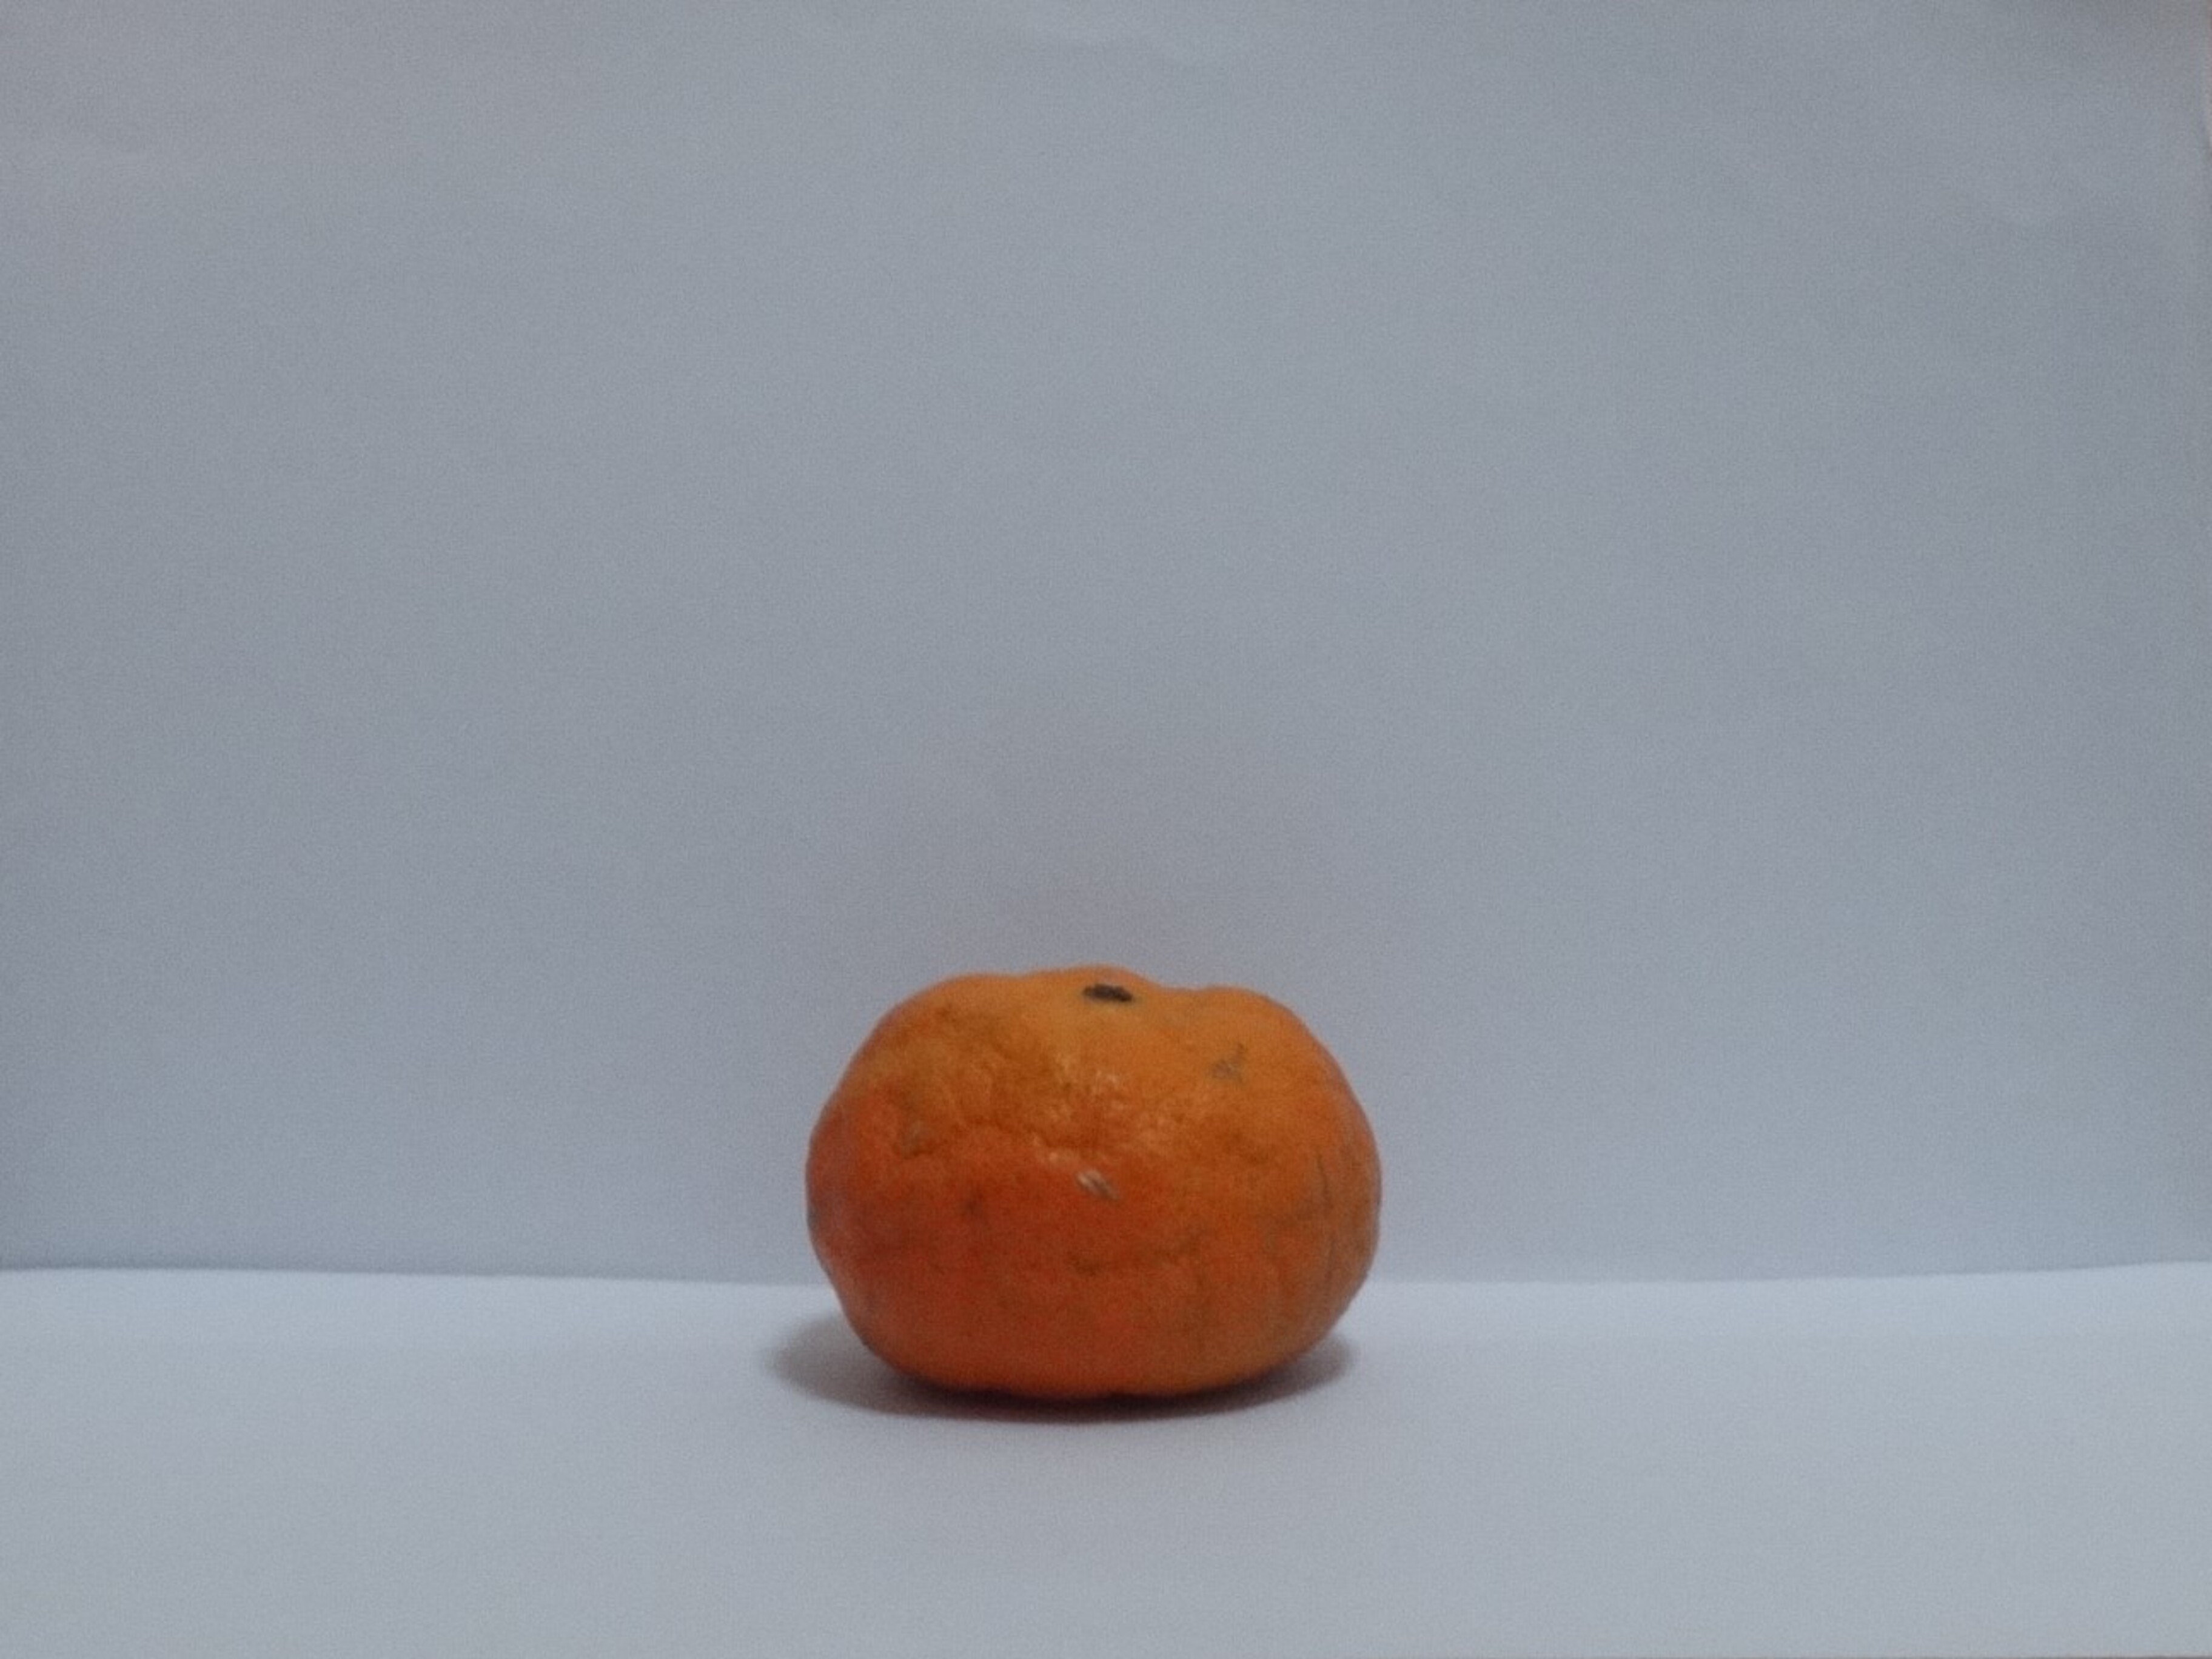
Citrus fruit variety: murcott